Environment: real
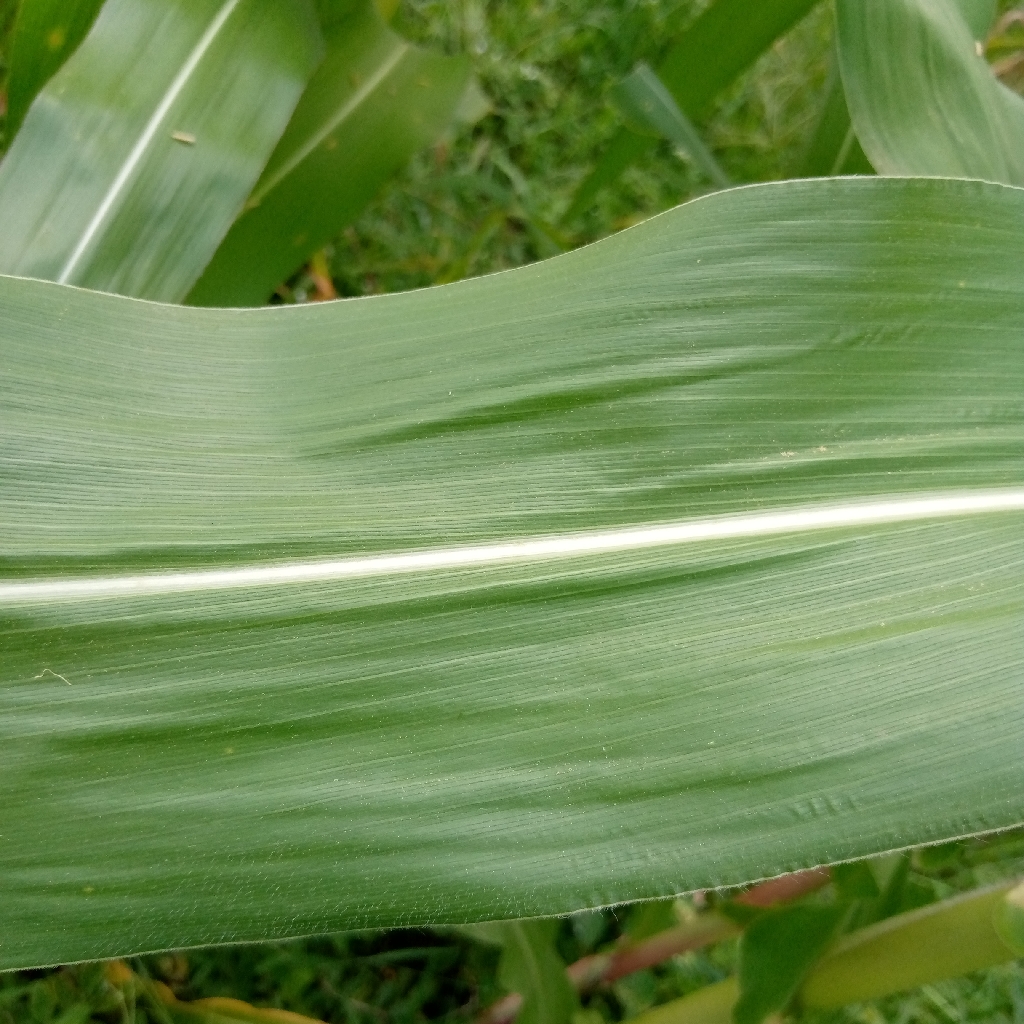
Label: healthy